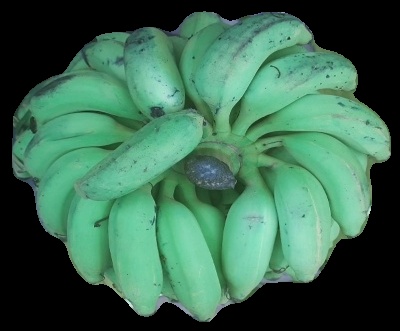
Variety: elakki-bale
Grade: grade2